Sardukupodaam Randi

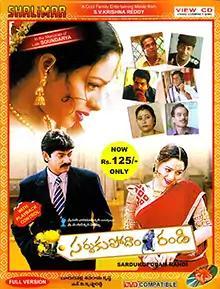
DVD cover

Sardukupodaam Randi is a 2000 Indian Telugu-language comedy film produced by Burugupalli Siva Ramakrishna on Sri Venkateswara Art Films banner and directed by S. V. Krishna Reddy. Starring Jagapati Babu, Soundarya and music also composed by S. V. Krishna Reddy. The film is inspired from ANR's old Telugu film "Pelli Naati Pramanalu" 1958. The film recorded as "Hit" at box office.